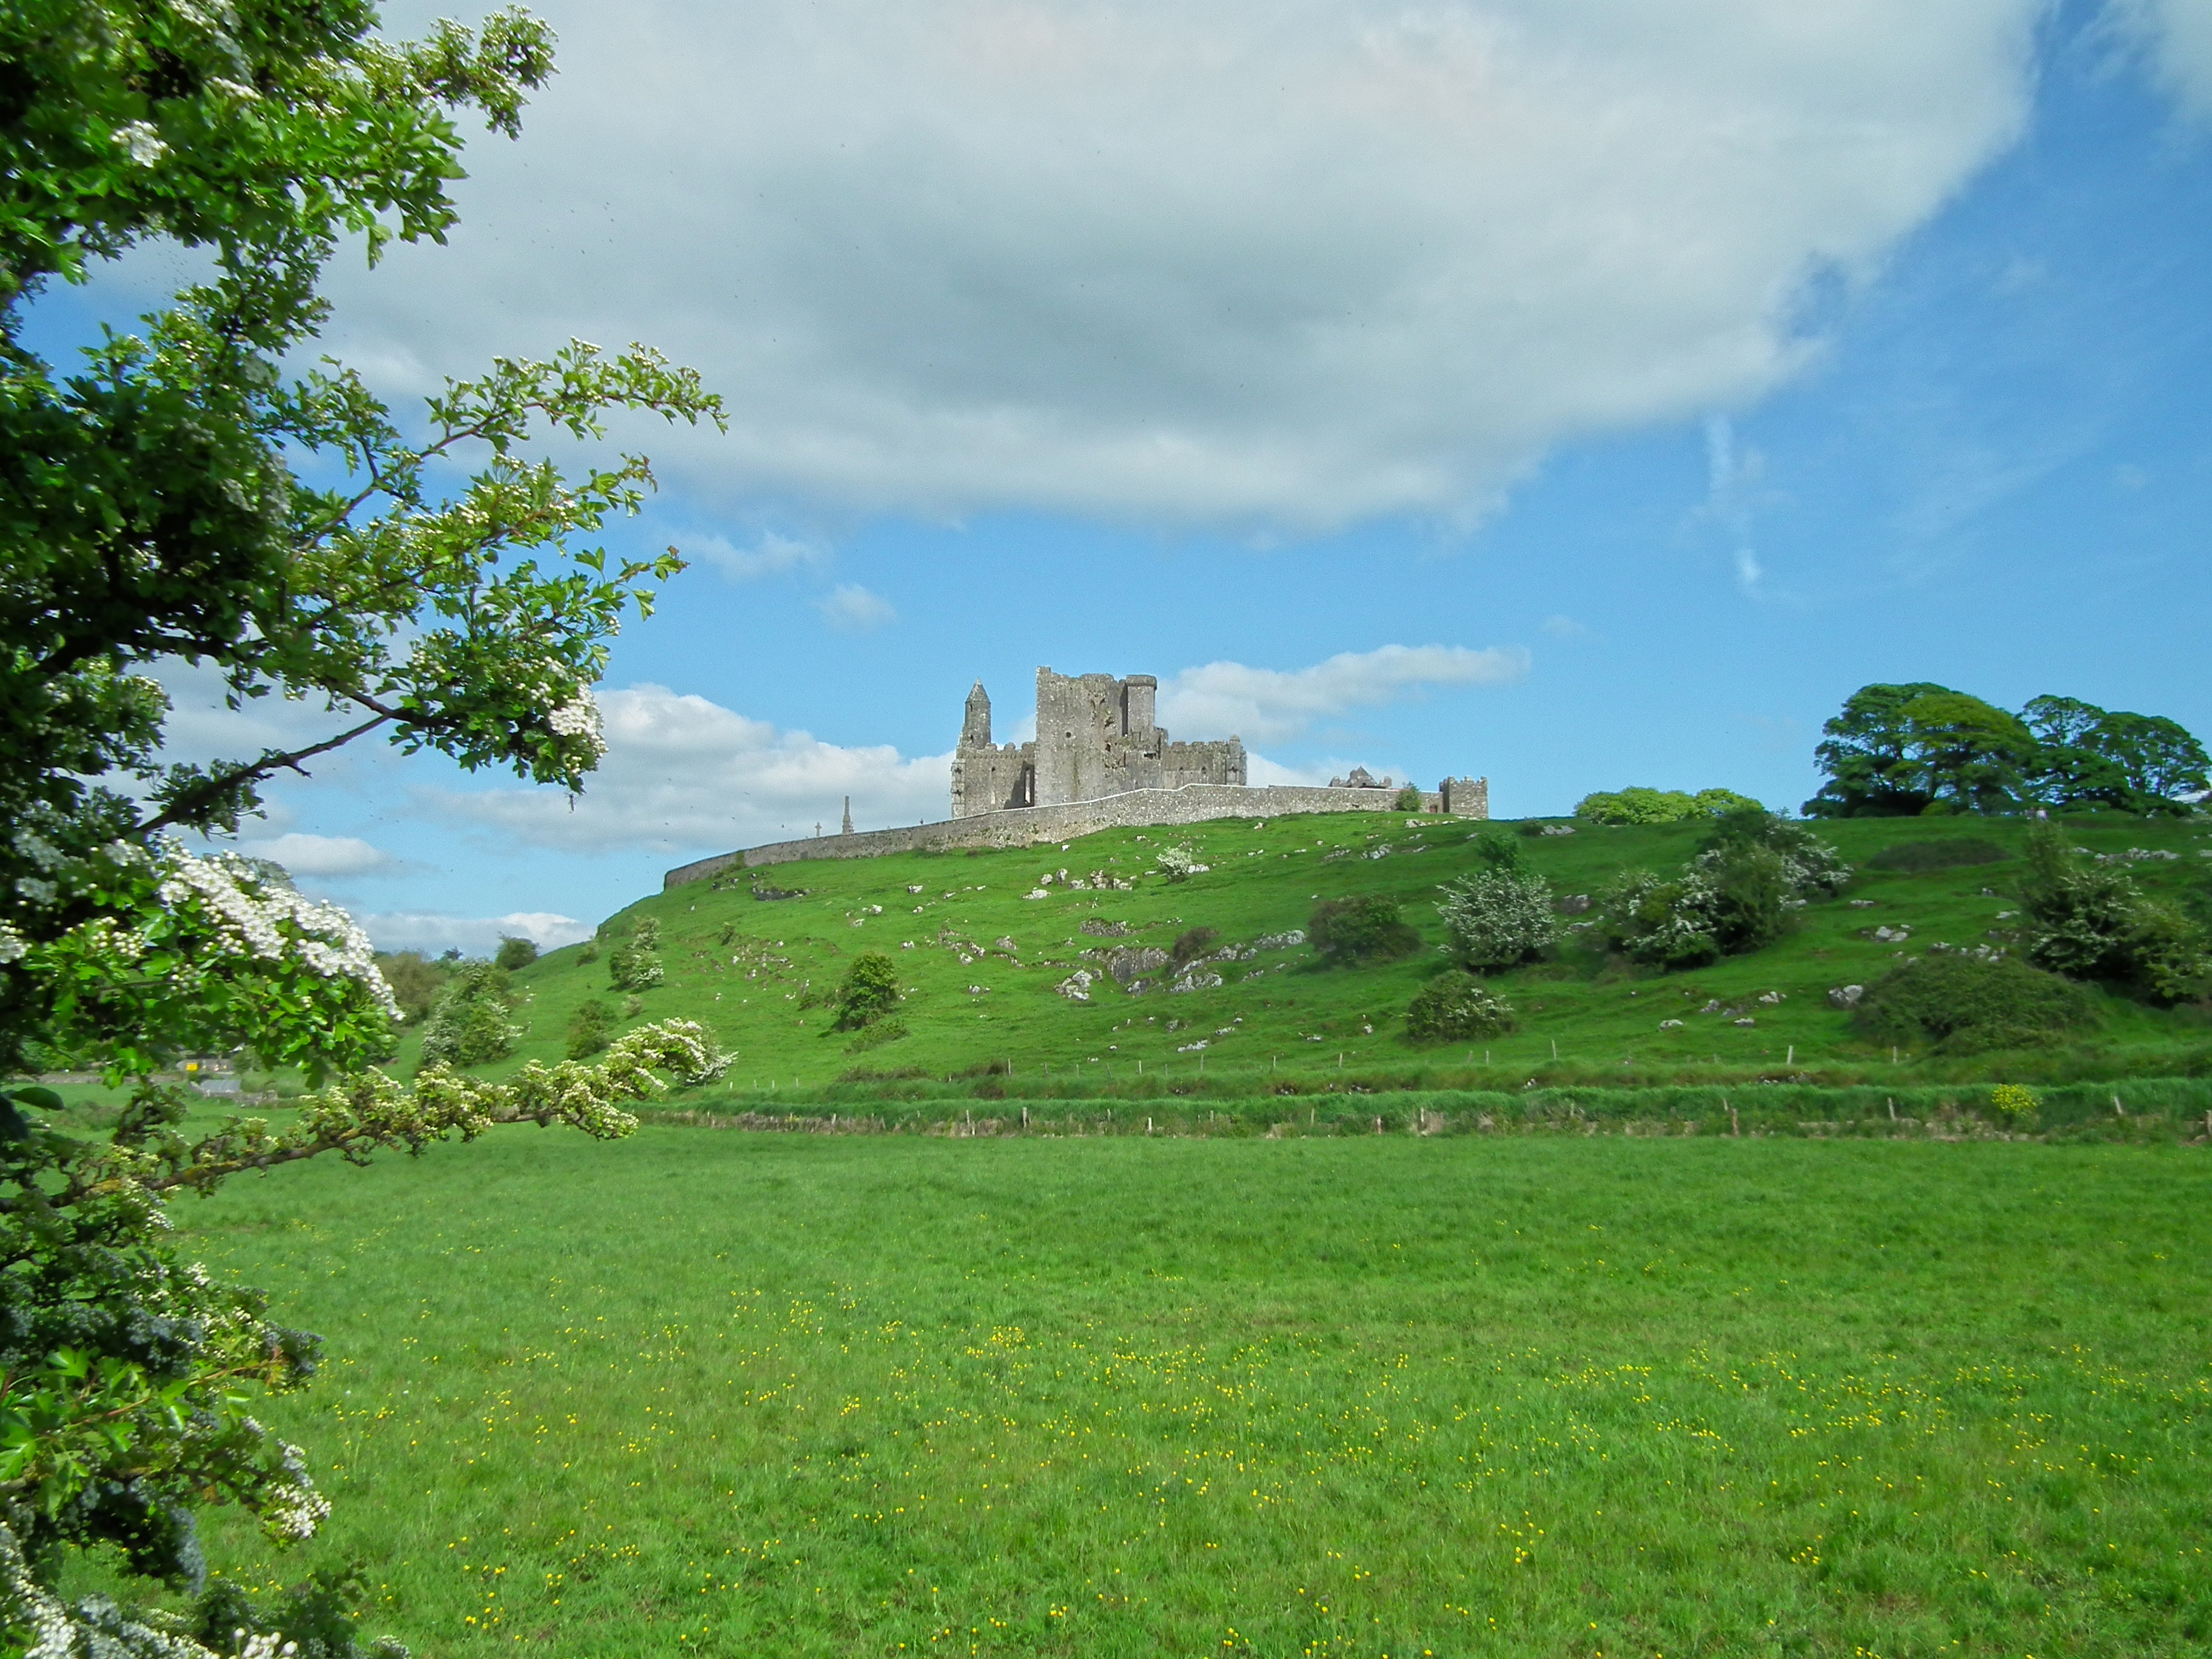
landscape, grass, sky, field, farm, lawn, meadow, hill, flower, building, chateau, village, green, pasture, castle, agriculture, highland, grassland, ruins, plateau, estate, rural area